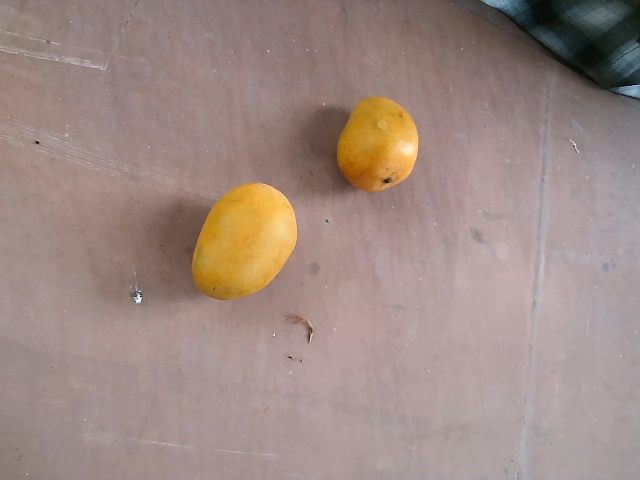
Label: Ripe_Mango